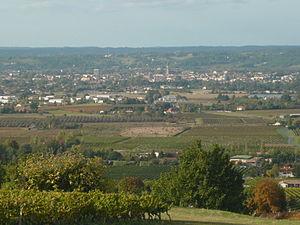
Vue sur Bergerac depuis le château de Monbazillac
Bergerac est une commune française située dans le département de la Dordogne, en région Nouvelle-Aquitaine. Classée ville d'art et d'histoire, c'est la deuxième ville du département en population, légèrement moins peuplée que la préfecture Périgueux. Chef-lieu de l'arrondissement de Bergerac et bureau centralisateur de deux cantons : Bergerac-1 et Bergerac-2, c'est l'une des trois sous-préfectures du département.
Le vignoble de Bergerac s'étend dans le département de la Dordogne, autour de la ville de Bergerac, sur 93 communes. Il reprend à peu près les limites de l'arrondissement de Bergerac. 1 200 viticulteurs y cultivent une superficie de 12 000 hectares. Il produit 13 AOC, des vins rouges, des vins blancs secs, moelleux et liquoreux et des vins rosés.
Le Bergeracois est une Région naturelle de France située en région Nouvelle-Aquitaine, au sud ouest du département de la Dordogne. Elle correspond pour l'essentiel à la région touristique du Périgord pourpre.